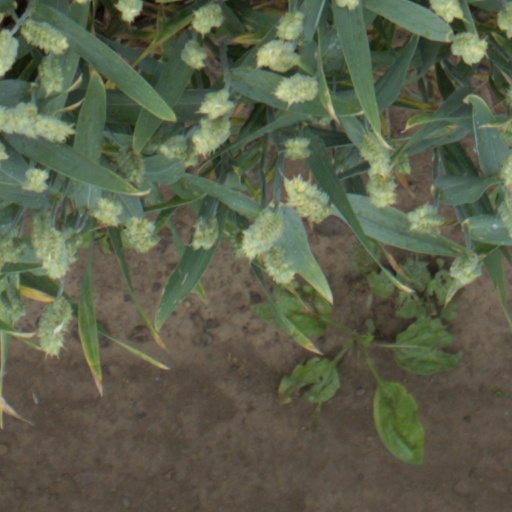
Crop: wheat